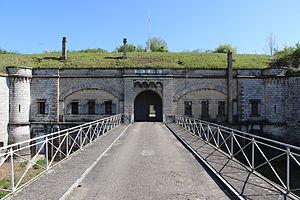
Pont dormant et entrée du Fort de Corbas.
Le fort de Corbas est un fort construit entre 1878 et 1880 dans la commune de Corbas. Il est l'un des maillons de la deuxième ceinture de Lyon et plus globalement du système Séré de Rivières.